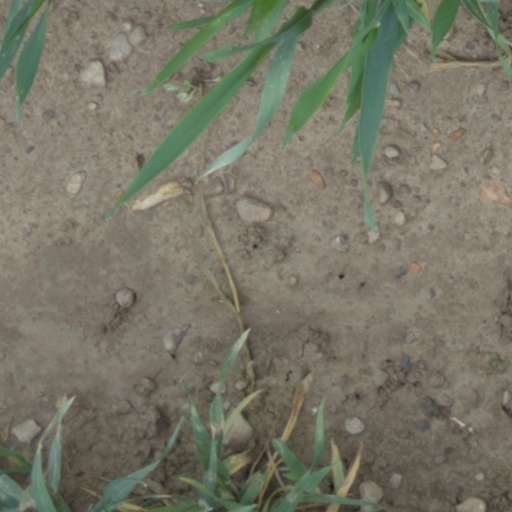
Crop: wheat